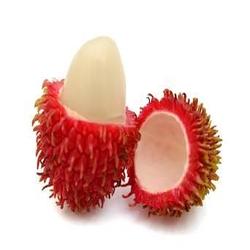
Label: Rambutan